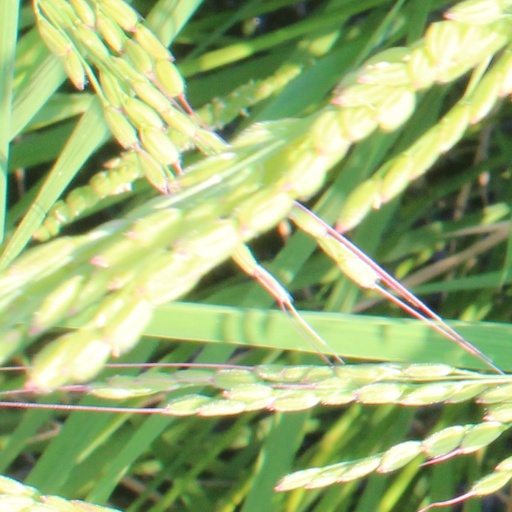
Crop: rice